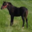
Label: horse